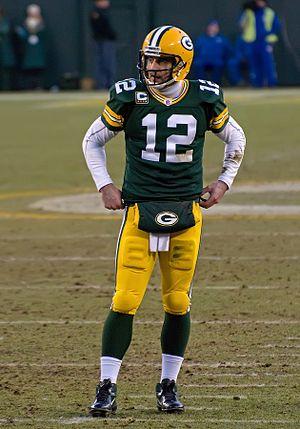
La National Football League, abrégée par son sigle NFL, est une association d'équipes professionnelles de football américain, active aux États-Unis. La NFL a été créée en 1920, d'abord sous le nom d'American Professional Football Association, avant d’être rebaptisée National Football League en 1922. La NFL organise chaque année un championnat très suivi aux États-Unis ponctué par un événement majeur : le Super Bowl.